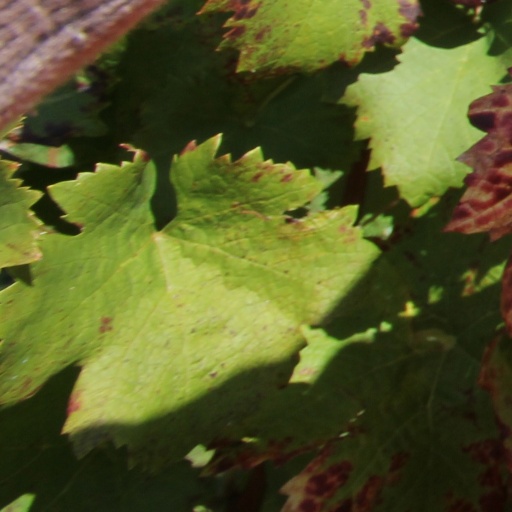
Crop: grape